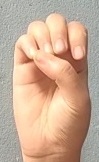
ASL sign: E